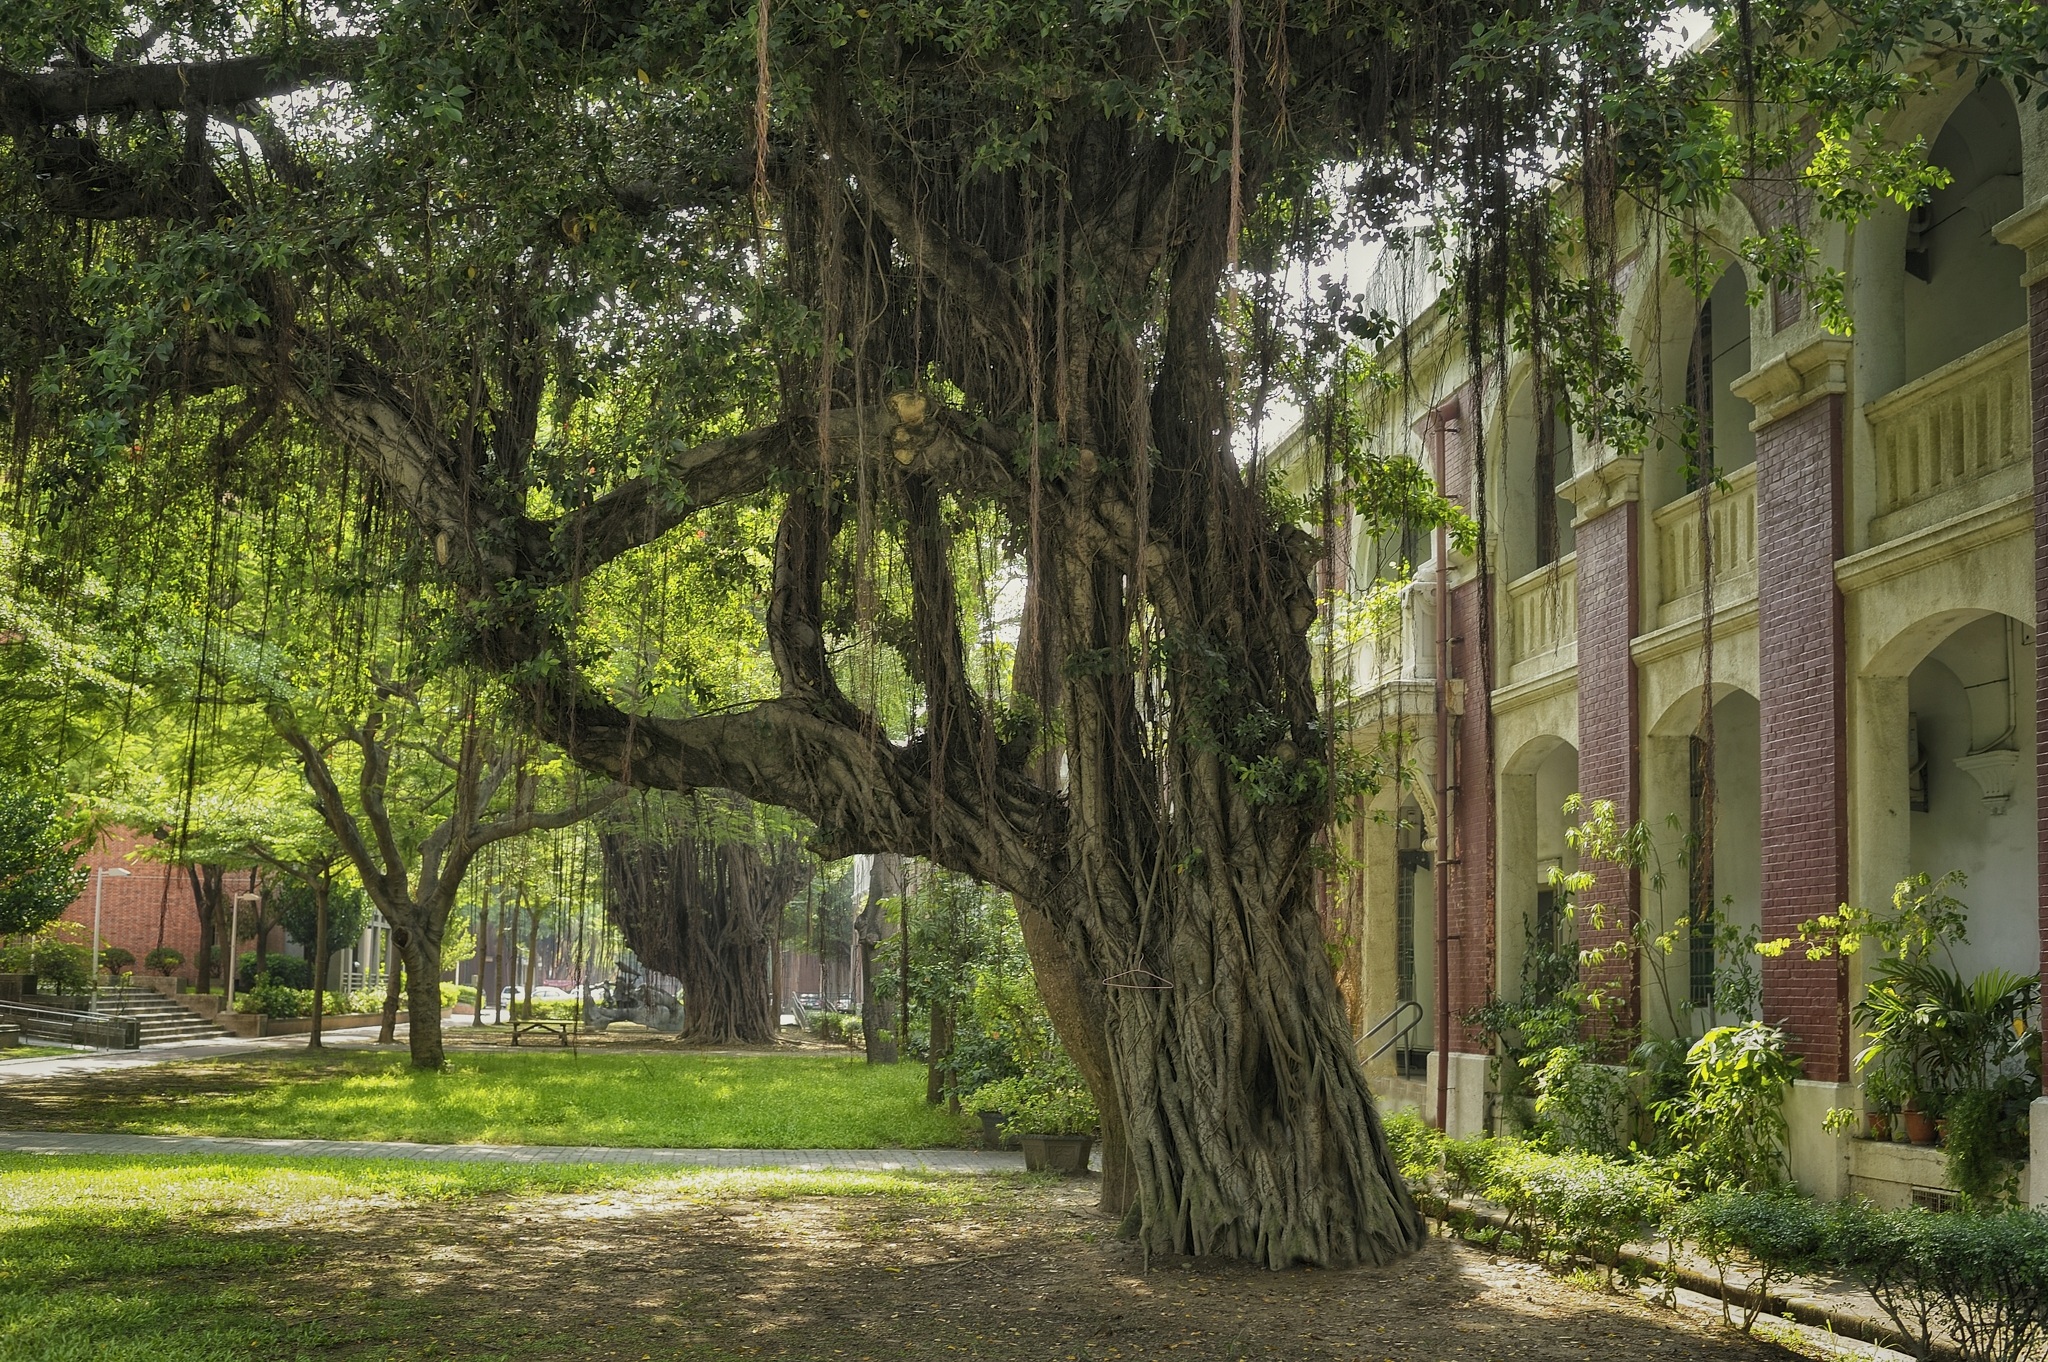
tree, plant, flower, botany, garden, old building, plantation, estate, woodland, yard, banyan, national cheng kung university, woody plant, arecales